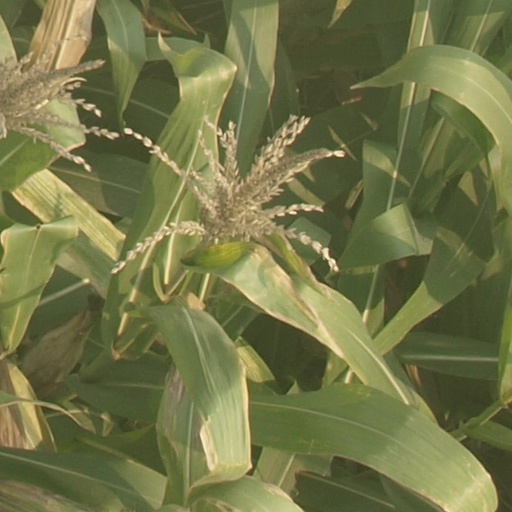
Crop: maize; corn